Damon Albarn

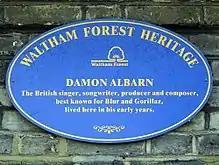
Commemorative plaque at 21 Fillebrook Road Leytonstone, East London, where Albarn was brought up

When Damon and Jessica were growing up, their family moved to Leytonstone, East London. The household was described as "bohemian" and their upbringing as "liberal". Damon and Jessica were also raised in the Quaker religion. Albarn agreed with his parents' views, later claiming, "I always thought my parents were absolutely dead right. I went against the grain in a weird way – by continually following them." His parents primarily listened to blues, Indian ragas and African music. When Albarn was nine years old, his family took a holiday trip to Turkey for three months before settling in Aldham Fordstreet, Essex, an area described by Albarn as "one of those burgeoning Thatcher experiments where they were building loads of small estates". The population of the area was predominantly white as opposed to the ethnically mixed part of London which he had become used to. He described himself as "not really fitting in with the politics of the place."